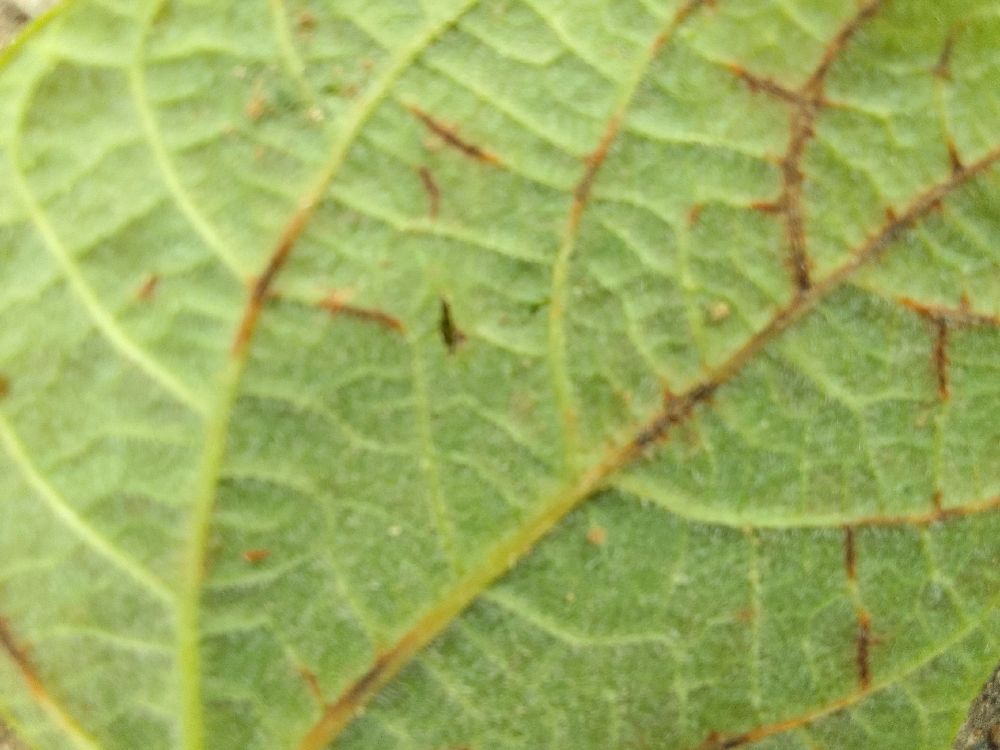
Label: anthracnose